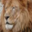
Label: lion